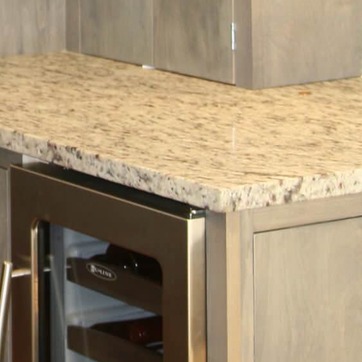
Material: polishedstone